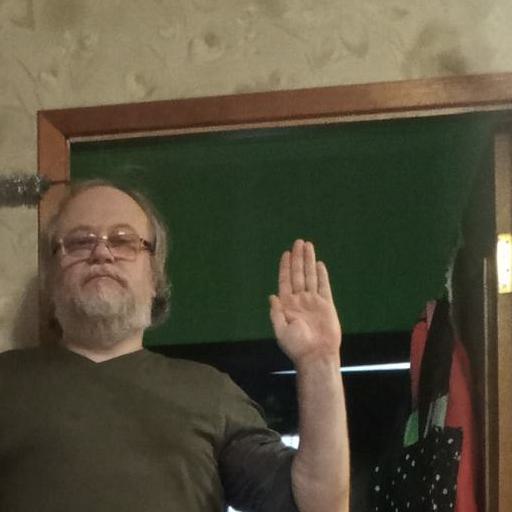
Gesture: stop